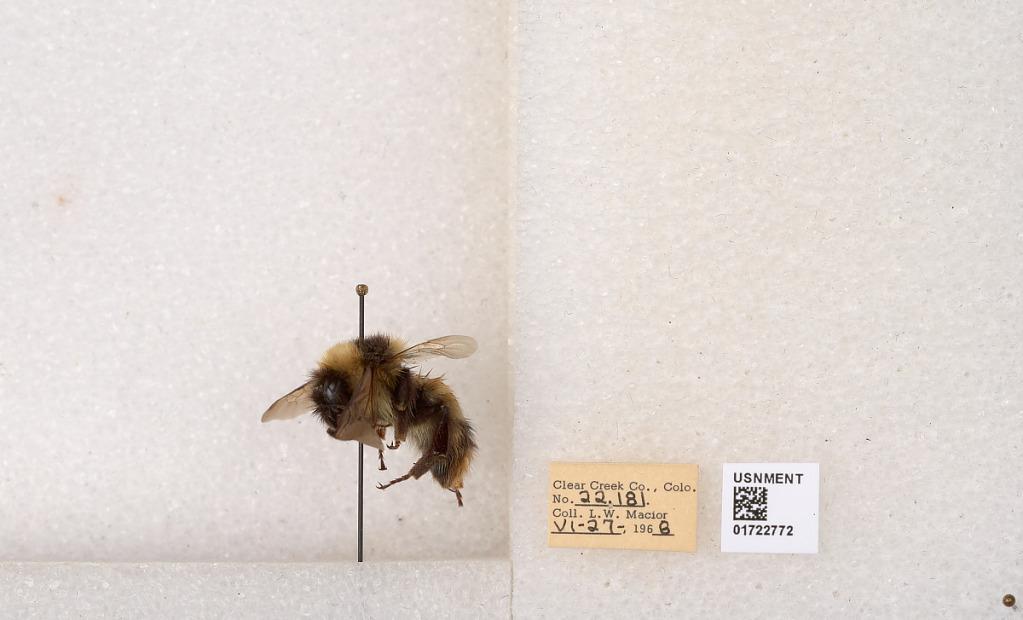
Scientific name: Bombus kirbyellus
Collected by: L. Macior
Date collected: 1968-6-27
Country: United States
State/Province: Colorado
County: Clear Creek
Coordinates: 39.6891, -105.644